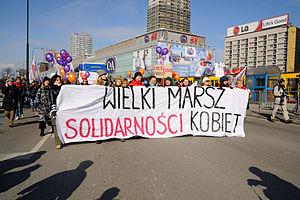
La Journée internationale des femmes, également appelée journée internationale des droits des femmes dans certains pays comme la France, est célébrée le 8 mars. C'est une journée internationale mettant en avant la lutte pour les droits des femmes et notamment pour la réduction des inégalités par rapport aux hommes.